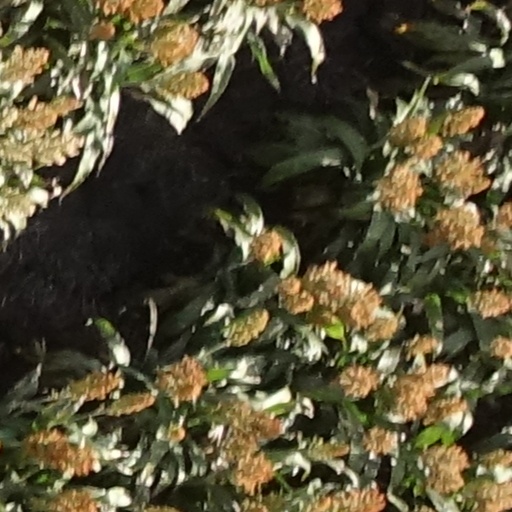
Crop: sorghum